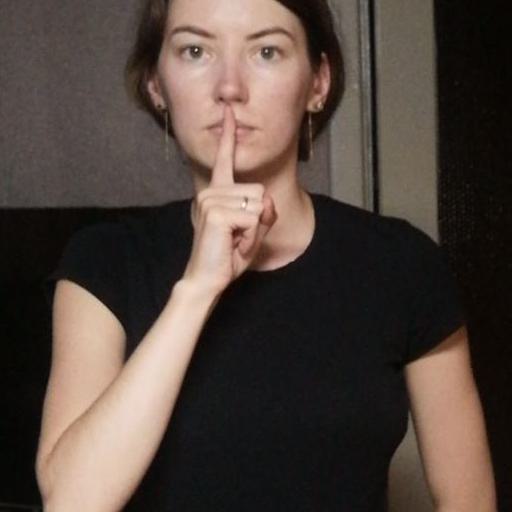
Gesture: mute